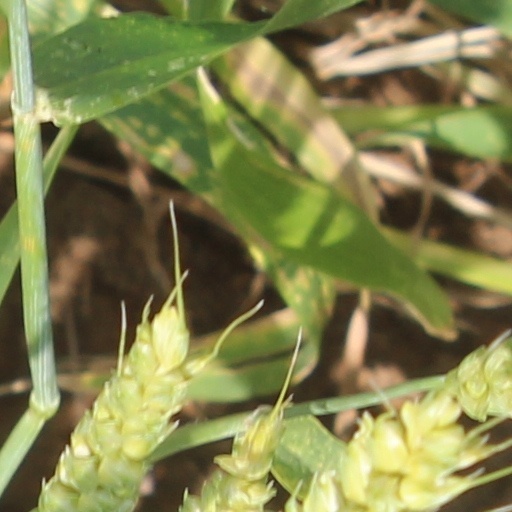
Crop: wheat